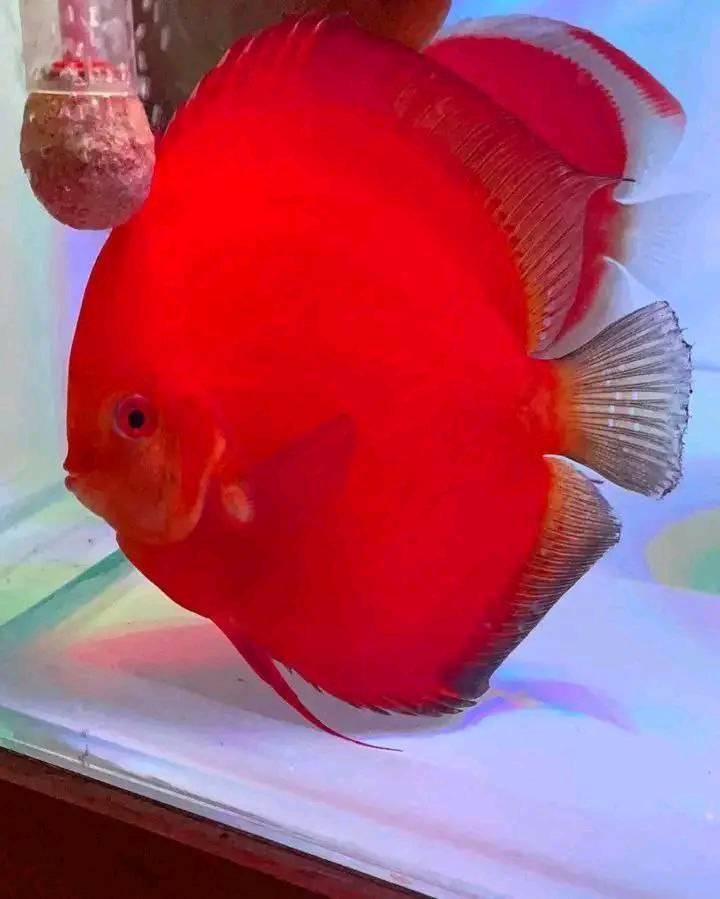
Samaki mkubwa wa urembo mwenye rangi nyekundu, anaogelea kwa utulivu ndani ya maji safi akiwa anameremeta kwa uzuri huku akizunguka kwenye tangi la kioo. Anatunzwa kwa uangalifu, fugaji huu wa samaki hutumika kama mapambo na  ni chanzo kizuri cha kipato.